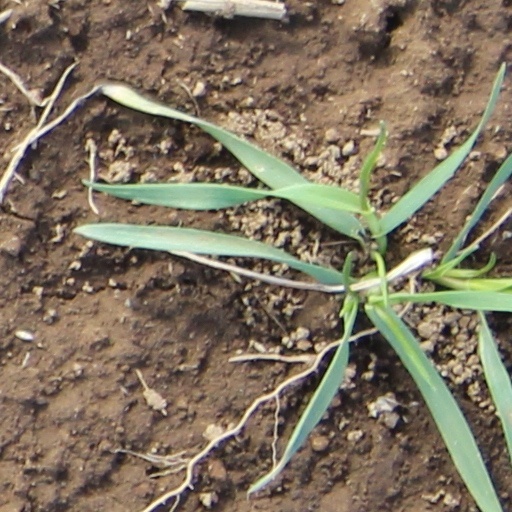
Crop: wheat